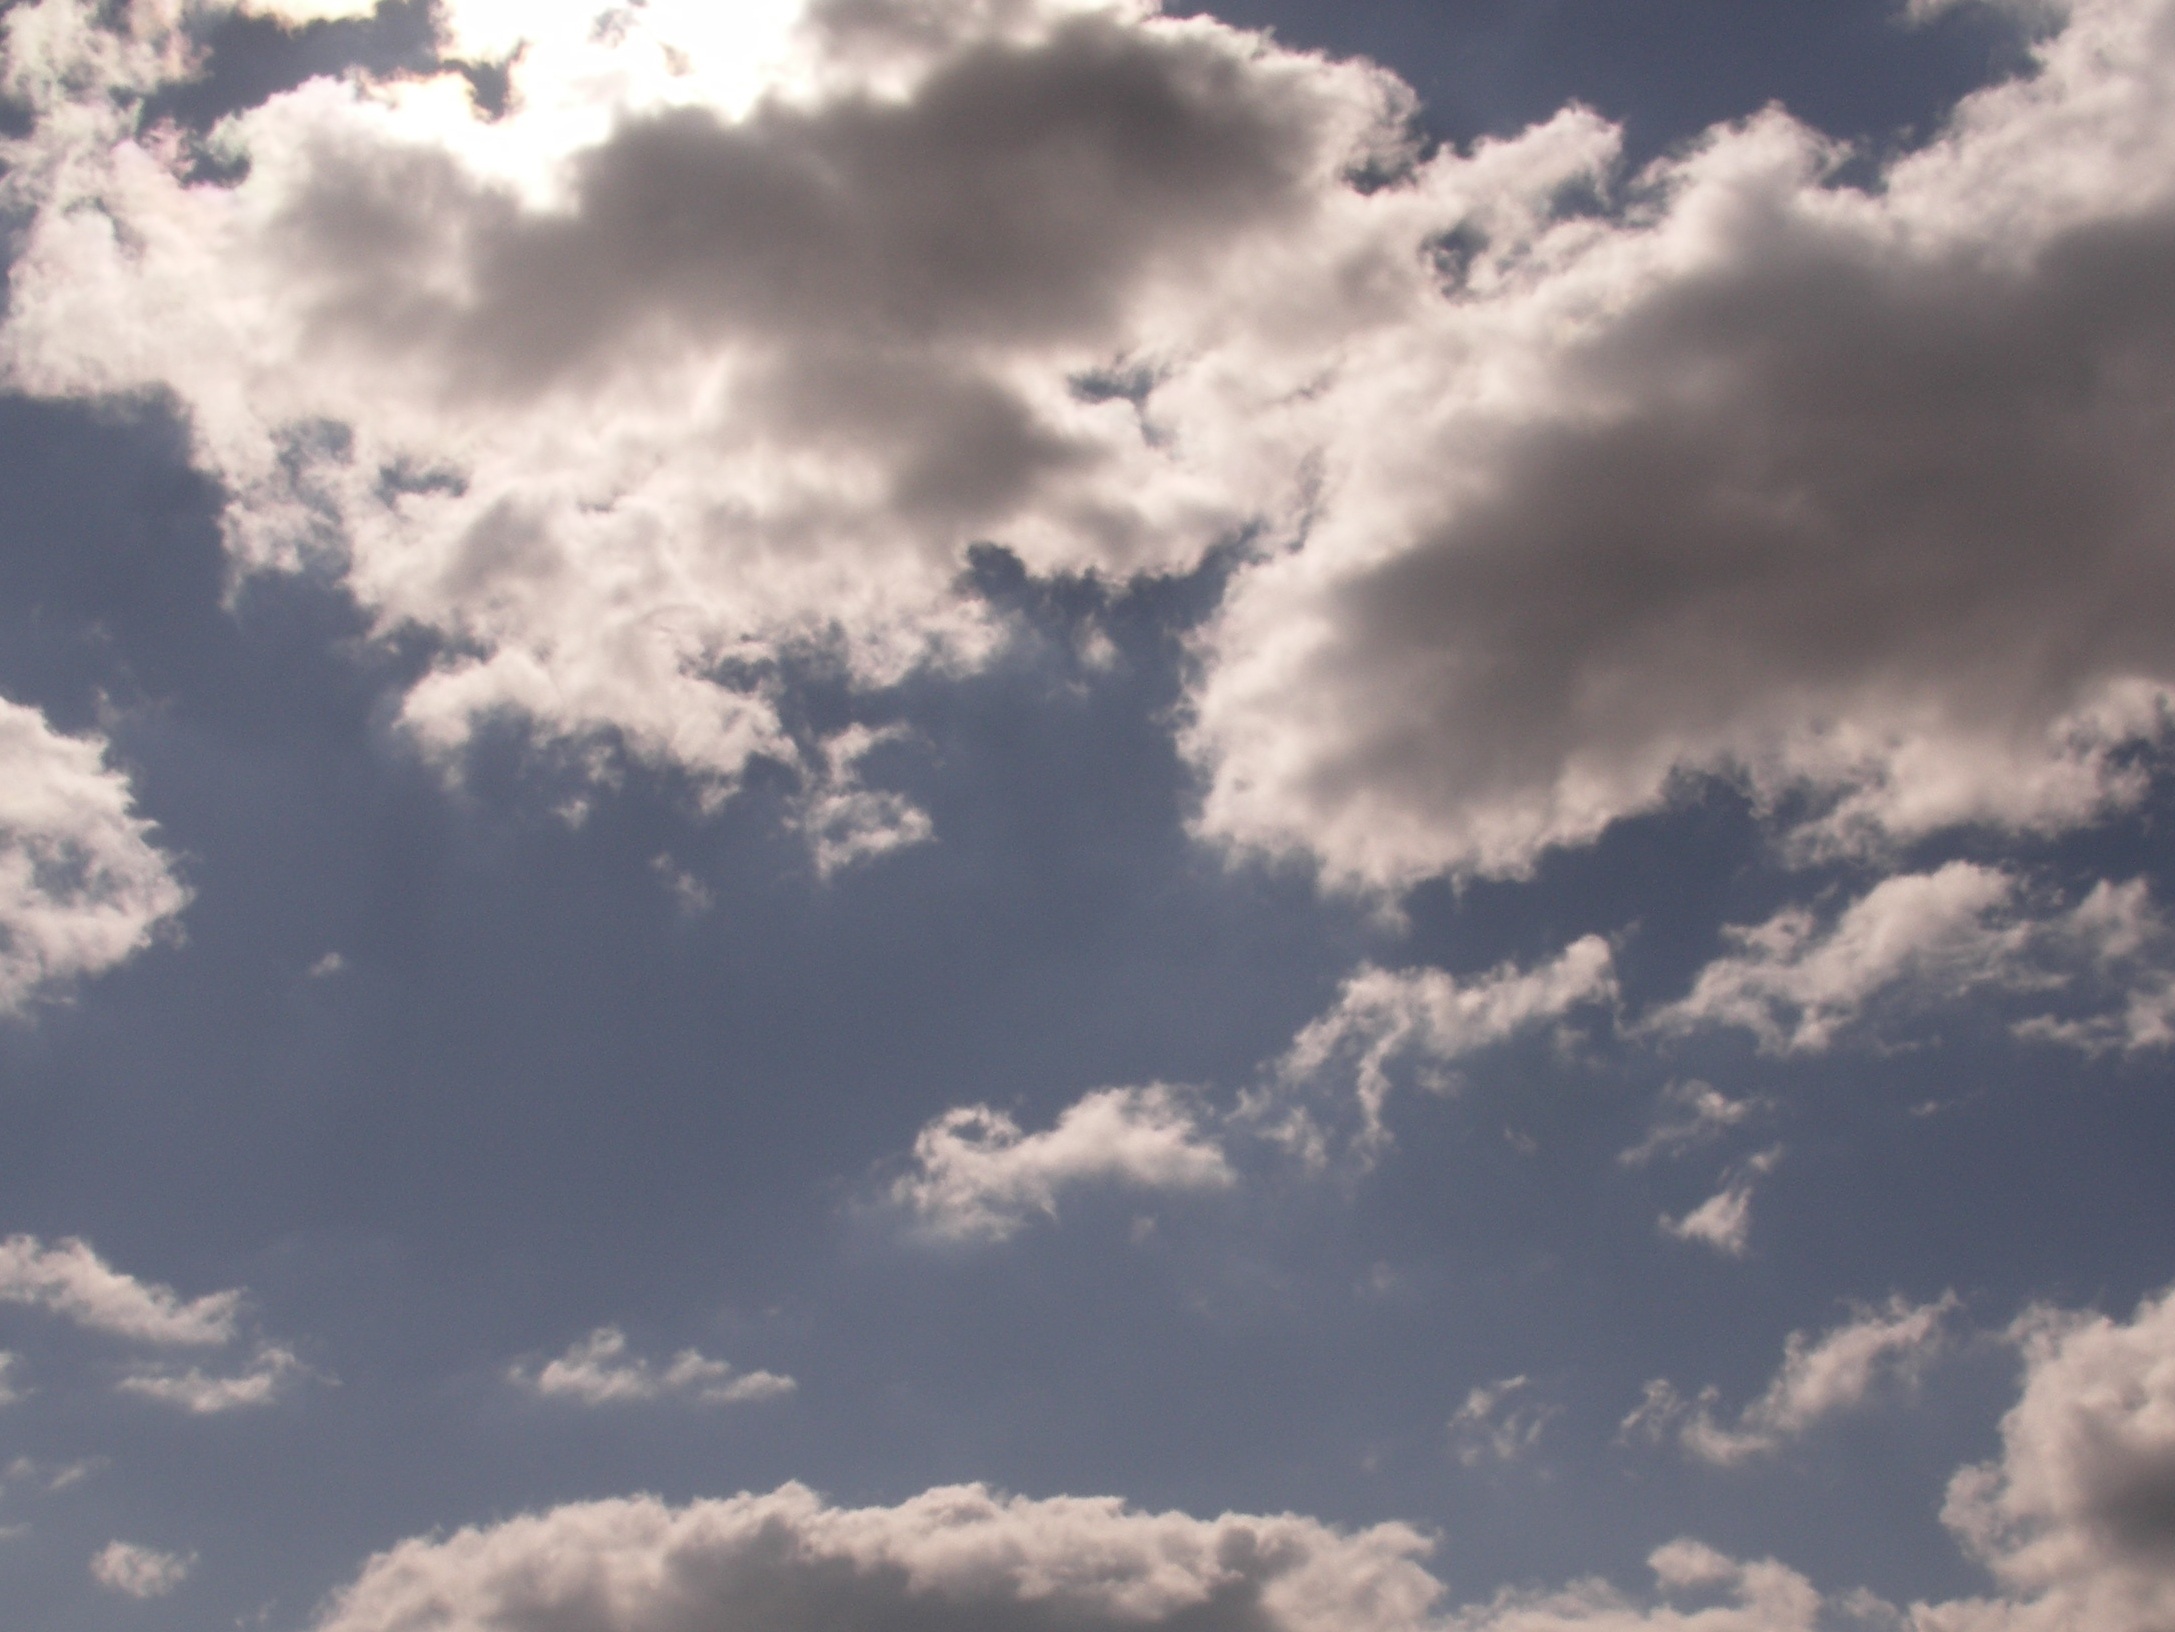
cloud, sky, sunlight, atmosphere, daytime, weather, cumulus, blue, clouds, mood, clouds form, meteorological phenomenon